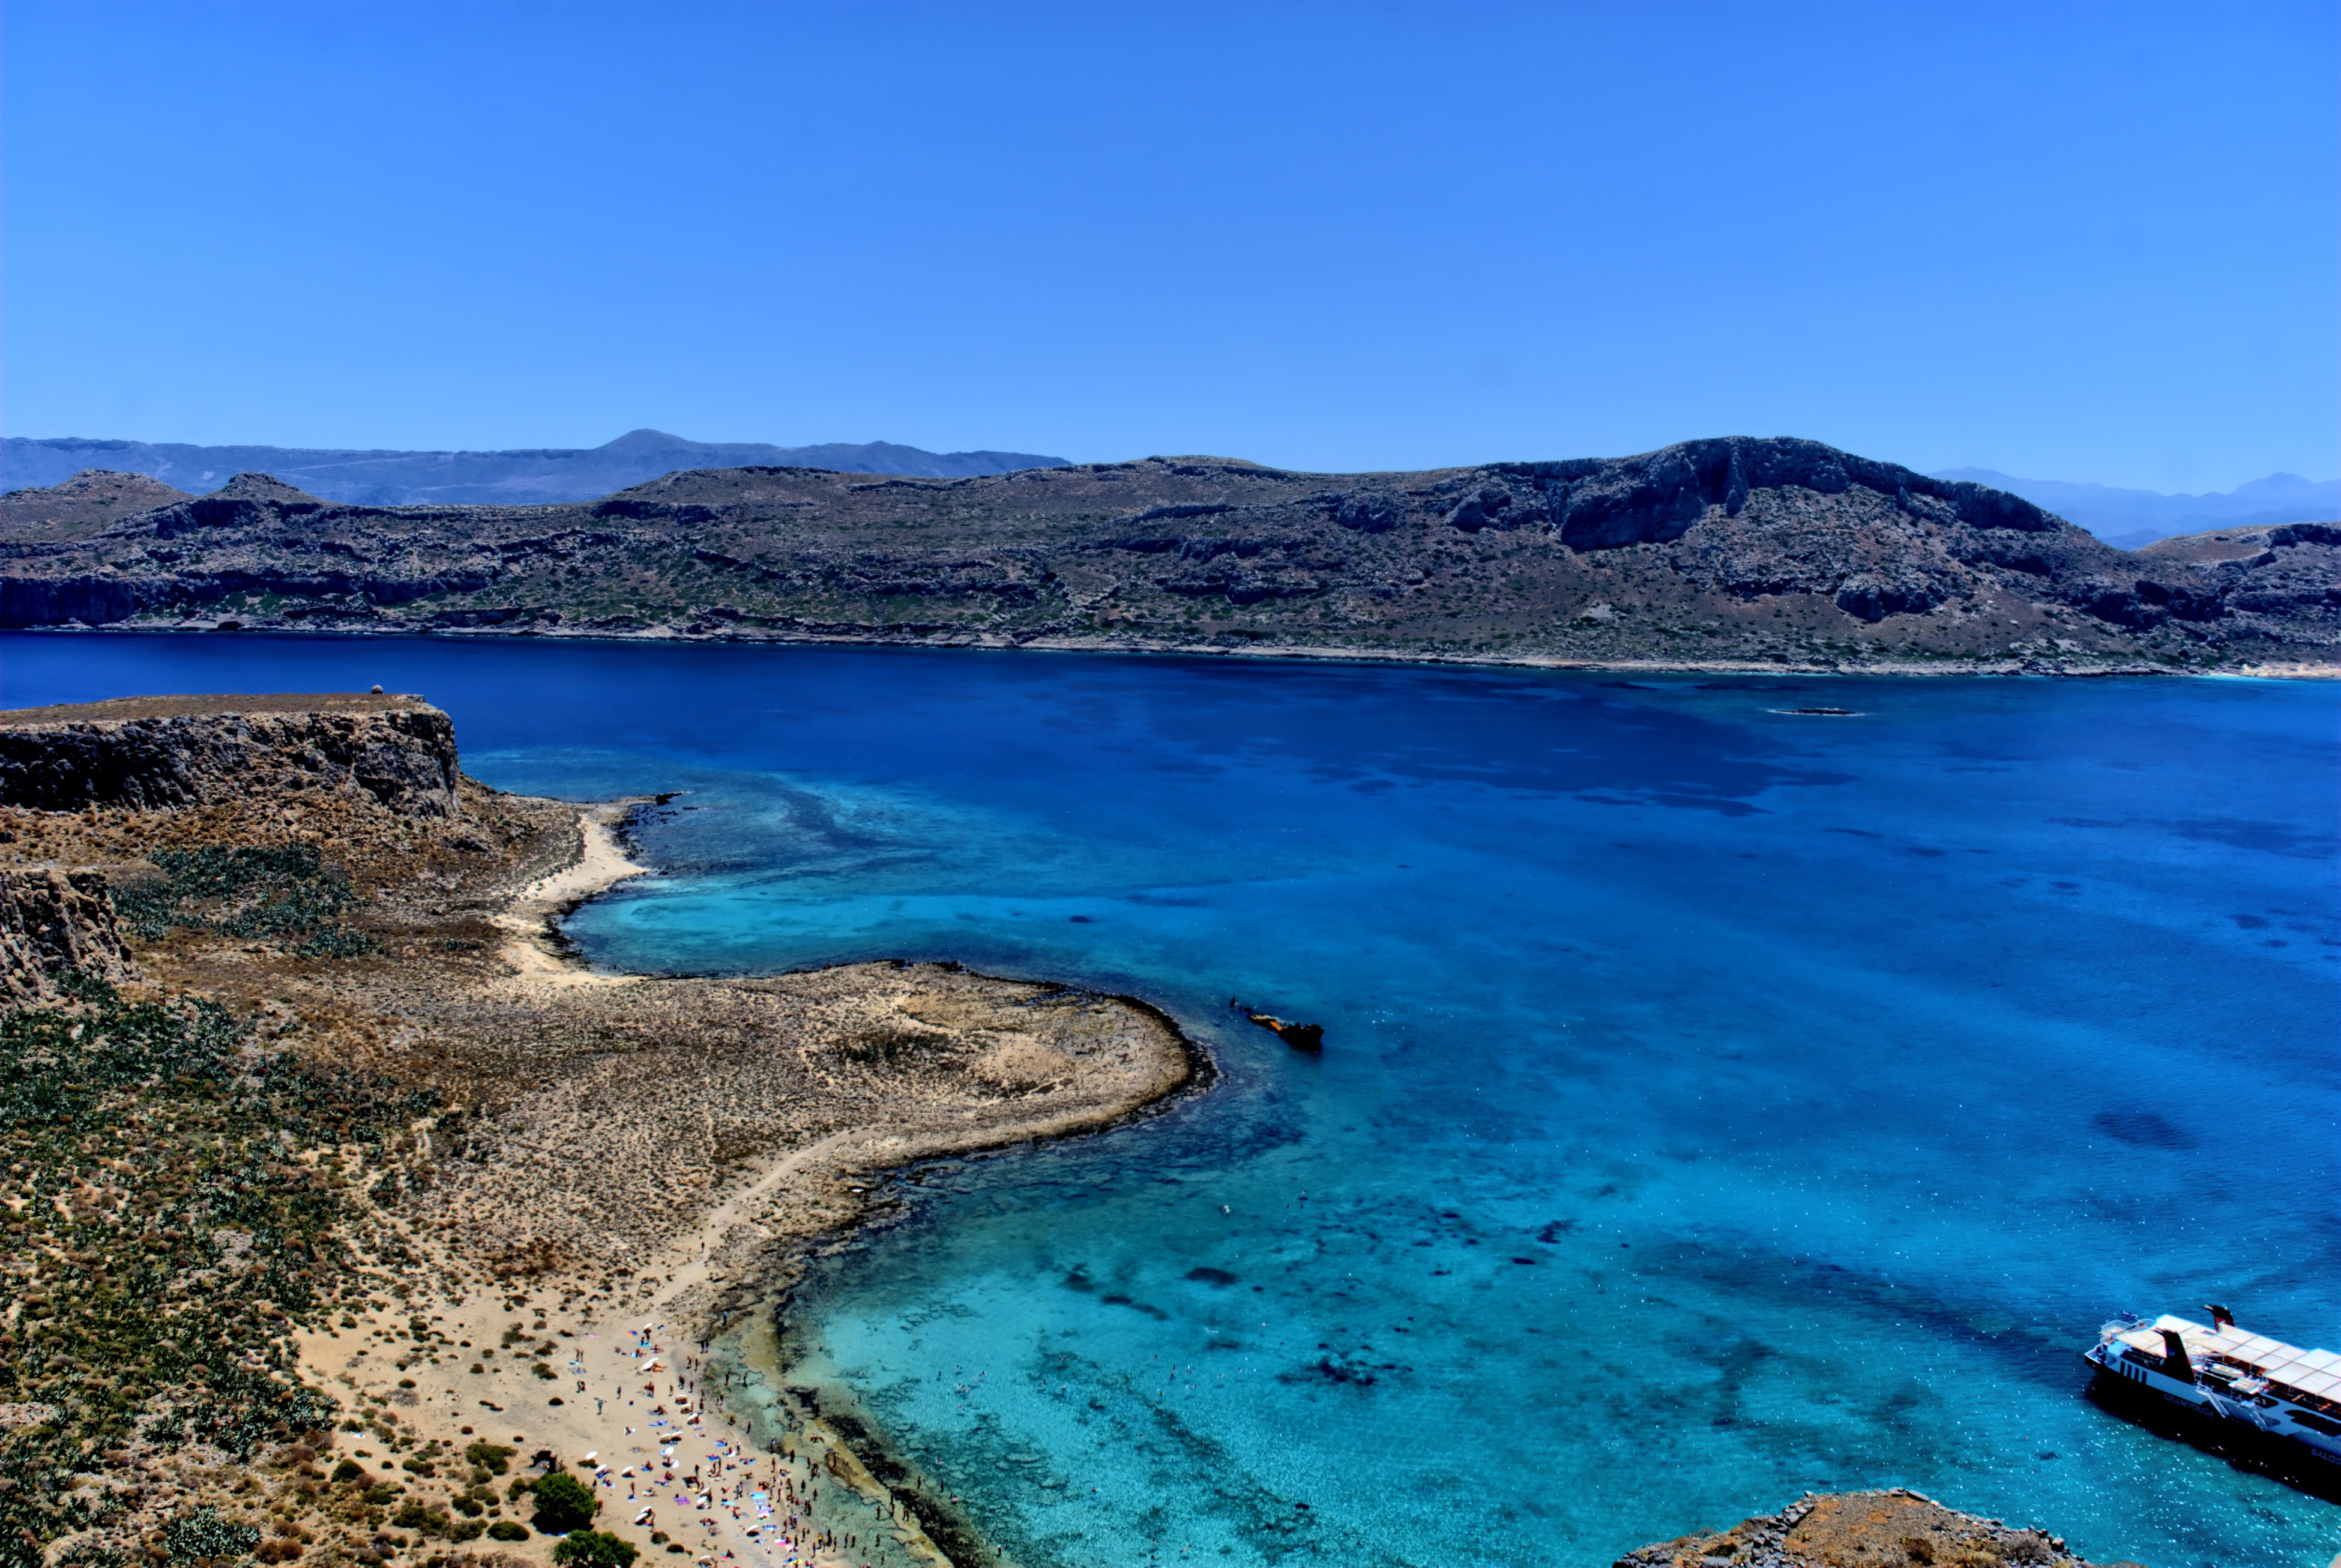
beach, landscape, sea, coast, water, nature, ocean, shore, summer, vacation, cove, holiday, lagoon, bay, island, terrain, body of water, holidays, greece, archipelago, the sun, cape, crete, islet, the coast, landform, geographical feature, balos